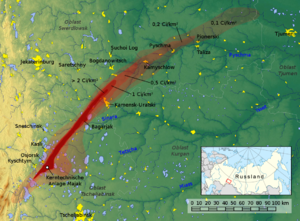
Carte de la trace radioactive de l'Est de l'Oural
La zone frontalière de la Russie est une bande de terre tracée le long de la frontière de la Fédération de Russie où la libre circulation des personnes et l'exercice d'activités économiques sont limités. En général, ces zones sont installées aux frontières avec des États ennemis ou des territoires d'États inamicaux. Le but est de faciliter les recherches de personnes indésirables sur un territoire ou d'éviter l'accès de saboteurs. L'existence de cette zone peut toutefois subsister longtemps après la normalisation des relations entre États voisins.
La catastrophe de Kychtym est une contamination radioactive qui s'est produite le 29 septembre 1957 au complexe nucléaire Maïak, une usine de retraitement de combustible nucléaire située près de la ville d'Oziorsk en Union soviétique, dans l'actuelle Russie.
Le complexe nucléaire Maïak se trouve entre les villes de Kasli et Kychtym, à 72 km au nord de la ville de Tcheliabinsk en Russie. Le complexe est situé dans l'unité administrative territoriale centrale d'Ozersk, nommée Tcheliabinsk-40 puis Tcheliabinsk-65, qui est située dans l'oblast de Tcheliabinsk.